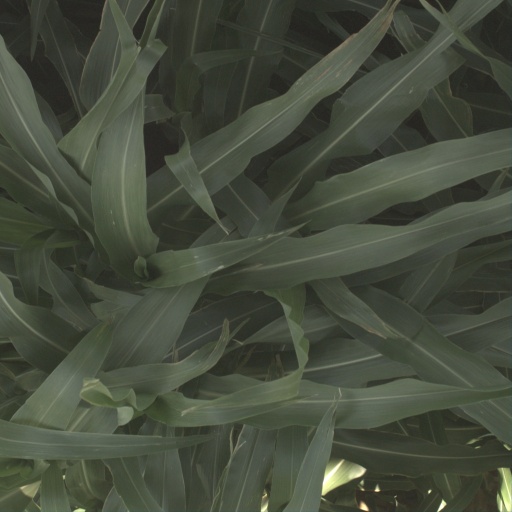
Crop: sorghum